Charles Frederick, Grand Duke of Saxe-Weimar-Eisenach

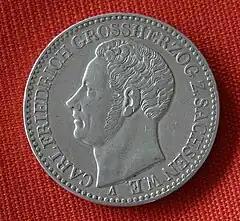
Obverse of a Charles Frederick thaler, 1841.

In St. Petersburg on 3 August 1804, Charles Frederick married the Grand Duchess Maria Pavlovna of Russia, daughter of Emperor Paul I. They had four children: